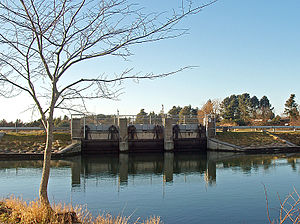
Norsminde Fjord
Slusen ved Norsminde er bygget ind i en vejbro
Norsminde Fjord ligger ca. 20 km syd for Århus, Århus Amt, Jylland, Denmark
Norsminde Fjord er en fjord beliggende ca. 20 km syd for Aarhus.